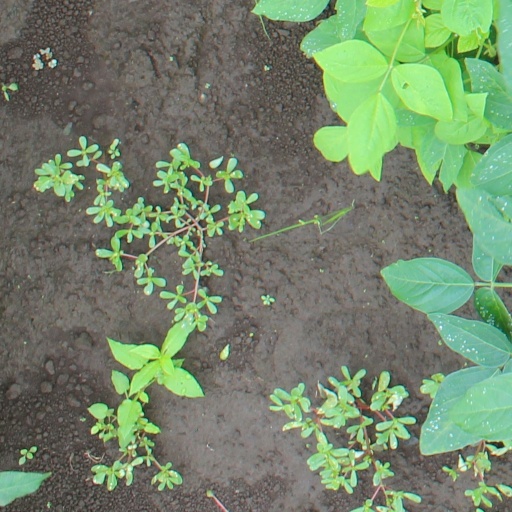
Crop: soybean